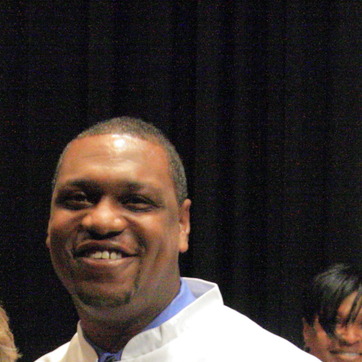
Material: hair